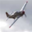
Label: airplane